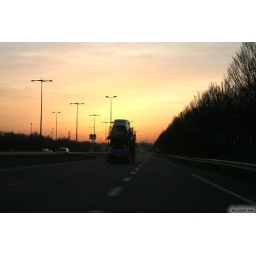
On the highway A36, direction West, near Sochaux's car plant